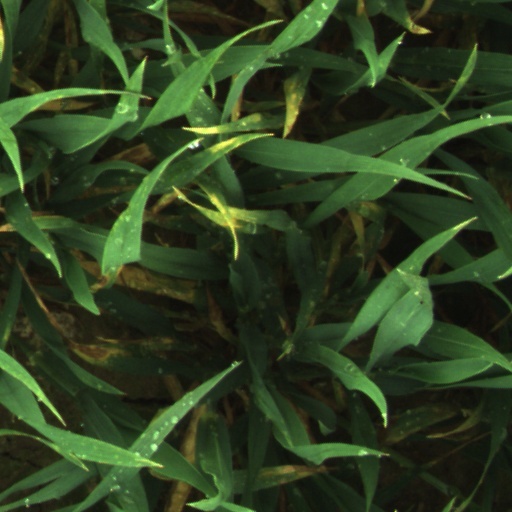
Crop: wheat